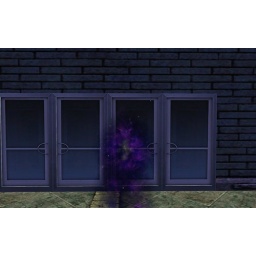
It is hard to be an adorable koosh ball with flies flying around you.